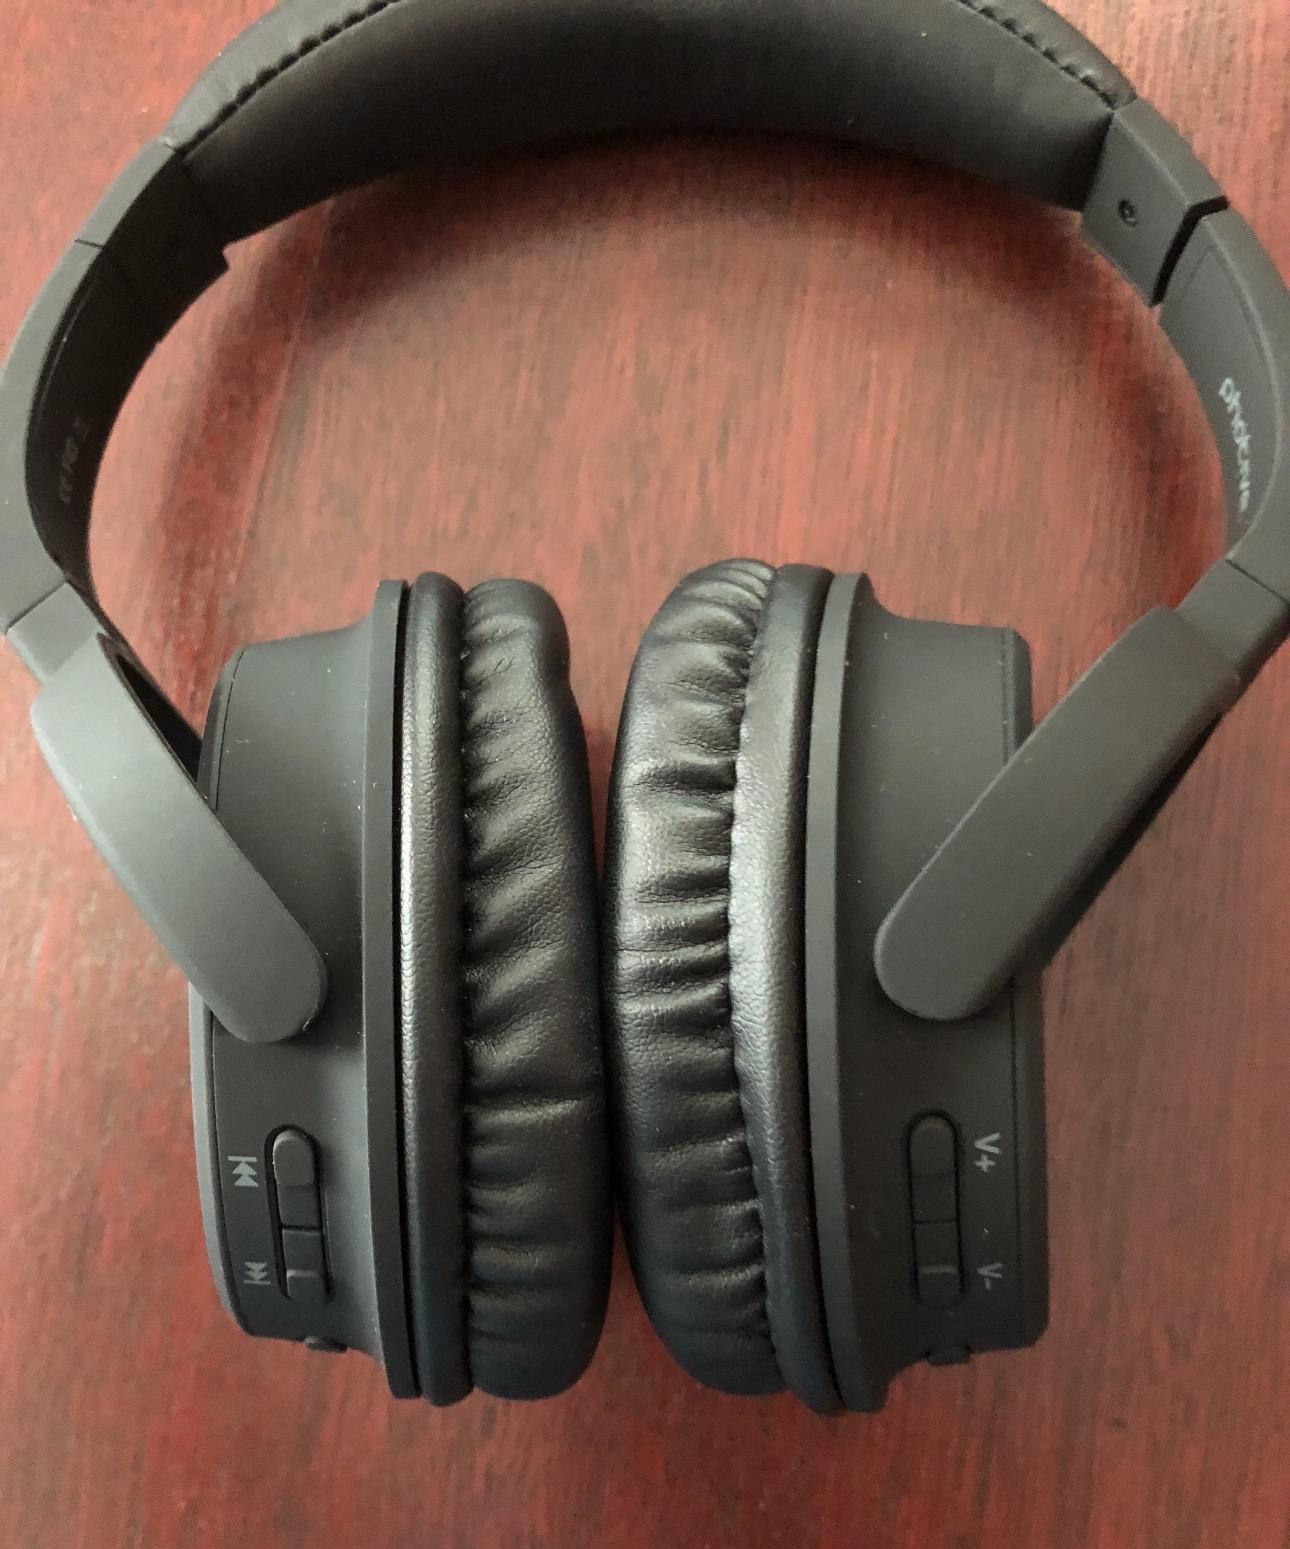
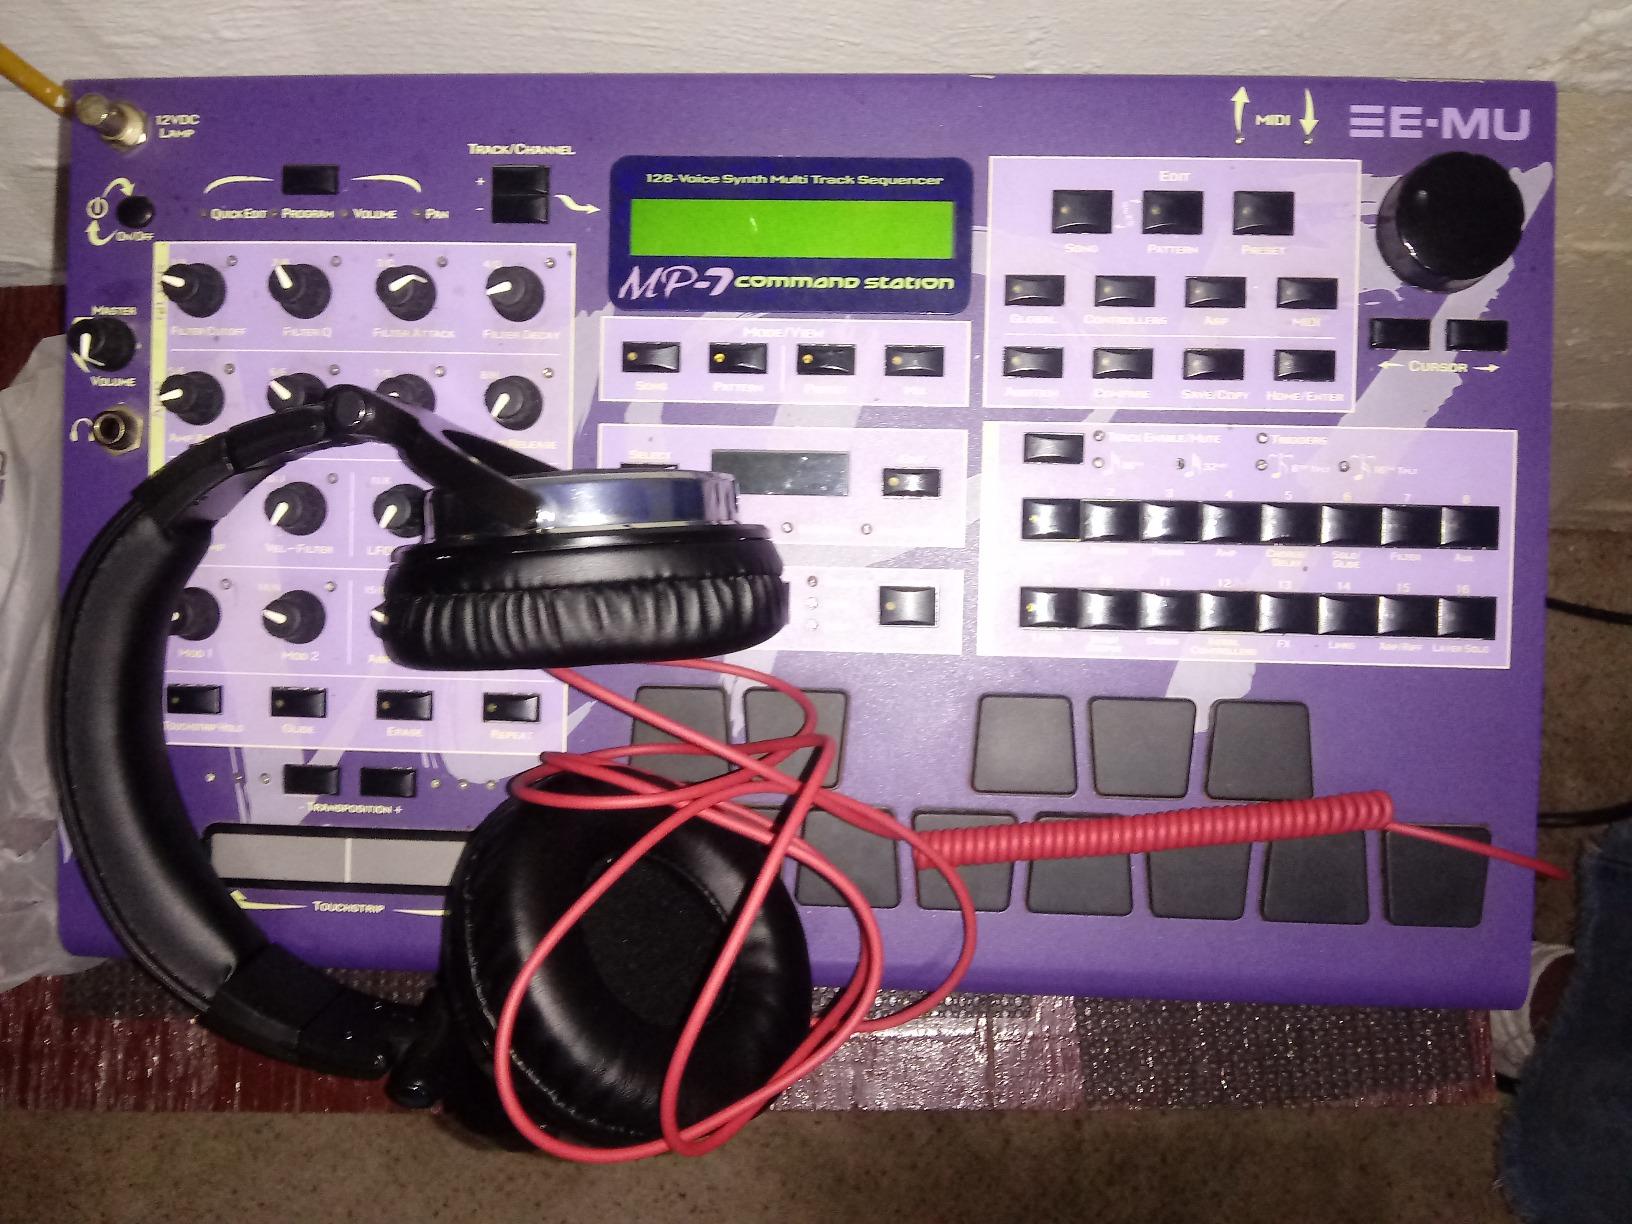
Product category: headphones
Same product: no